1974 British Commonwealth Games

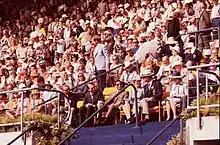
Elizabeth II, Prince Philip, Duke of Edinburgh, Anne, Princess Royal and Charles, Prince of Wales in attendance at the Games

The opening ceremony was held in the mid afternoon, with Prince Philip as the attending royal. A fanfare announced the guard of honour by the New Zealand Defence Forces, inspected by Prince Philip. This was followed by the raising of flags of the past, present, and future hosts. God Save the Queen was sung. The field was then invaded by 2500 school children in red, white and blue rain slicks all forming in the centre to create the NZ74 symbol. The official promotional song, 'Join Together', composed especially for the games by Steve Allen, was performed by a mass choir, as well as 'What the world needs now is love'. A Māori concert group then performed action songs and a haka, before the teams march past. The athletes then took the oath and Sylvia Potts, the runner who fell mere meters from a gold medal finish in the 1970 Games, entered the stadium with the Queen's Baton. It was presented to Prince Philip who read the message from the Queen declaring the 1974 Christchurch 10th British Commonwealth Games open. The Commonwealth flag was then marched in and hauled up with a 21-gun salute.